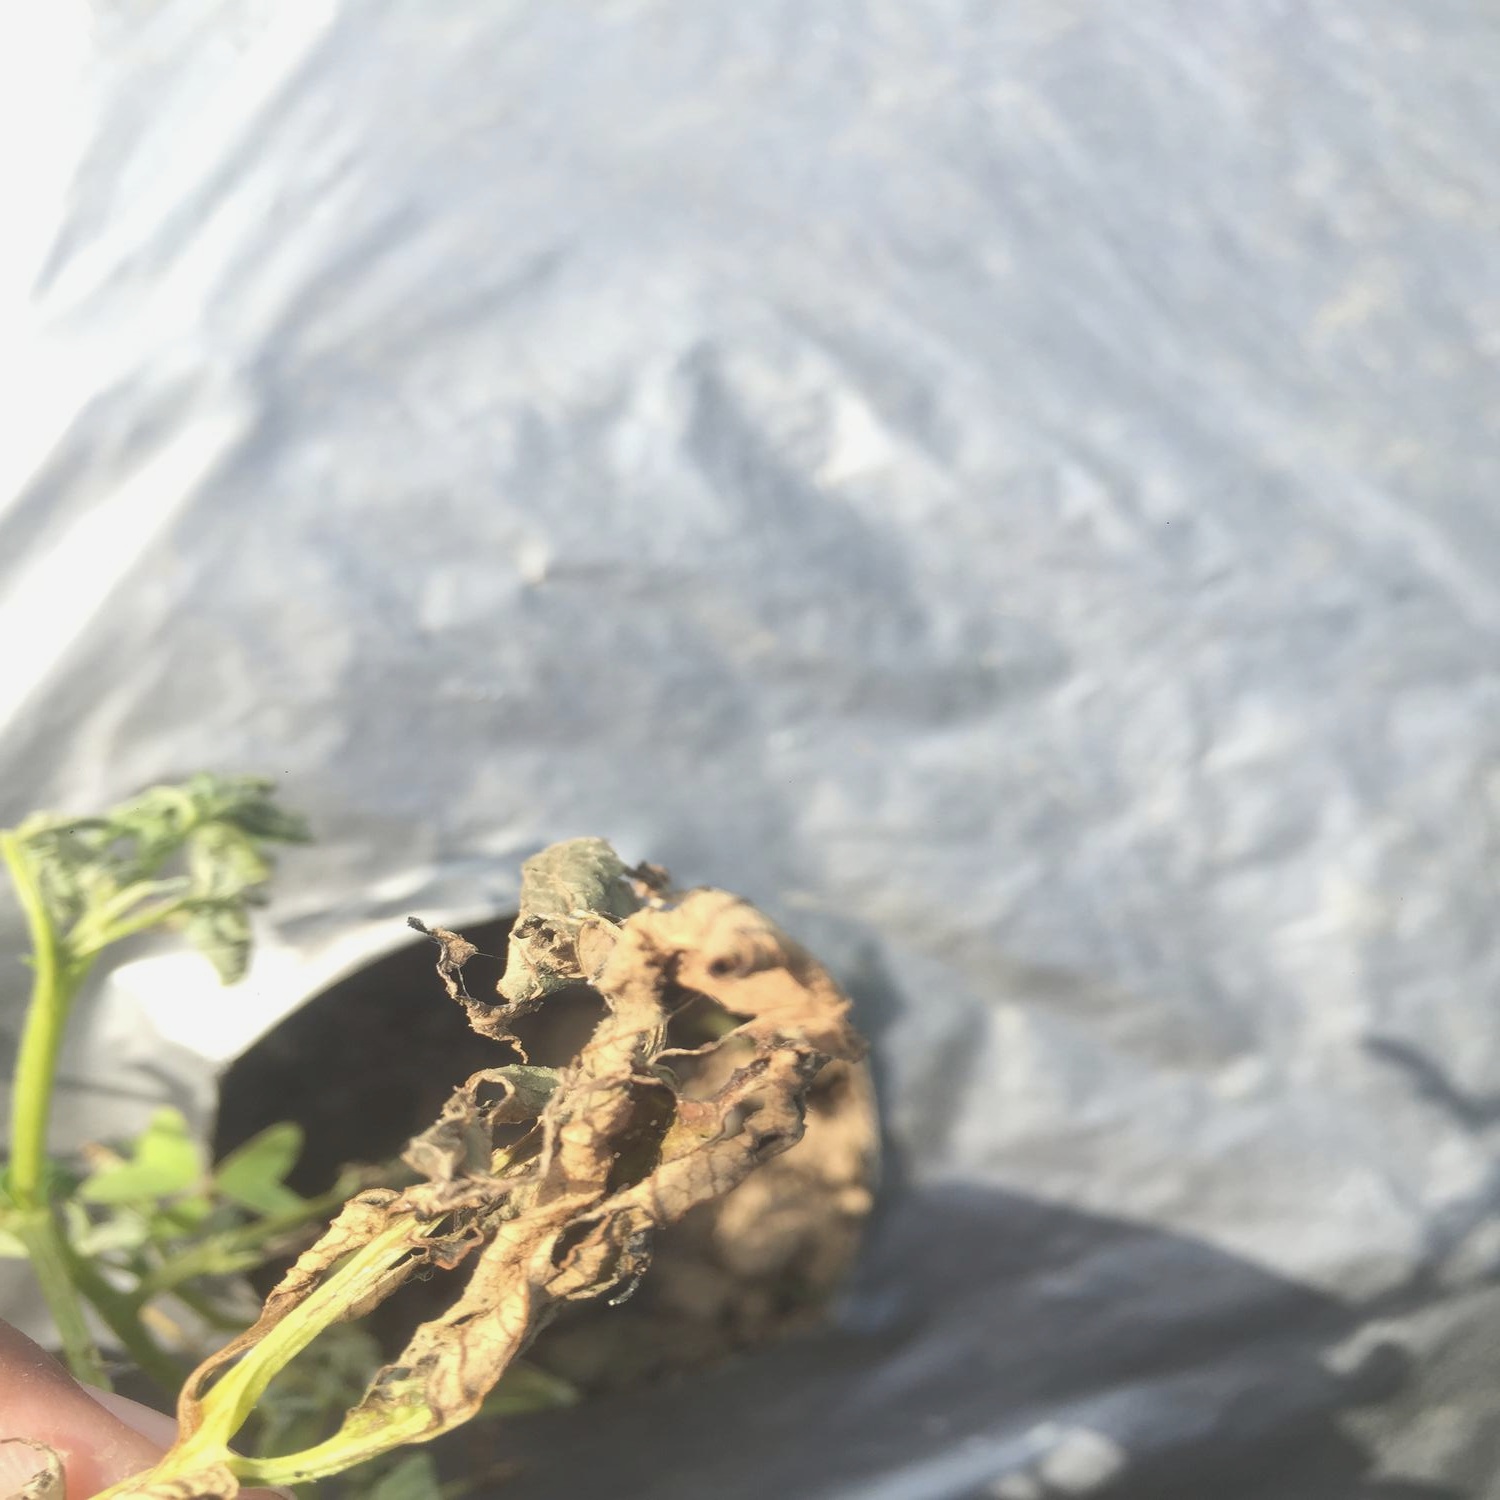
Etiqueta: Pudricion_Parda